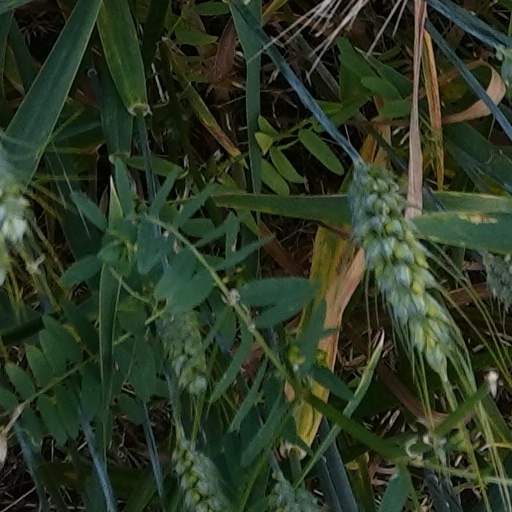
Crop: wheat